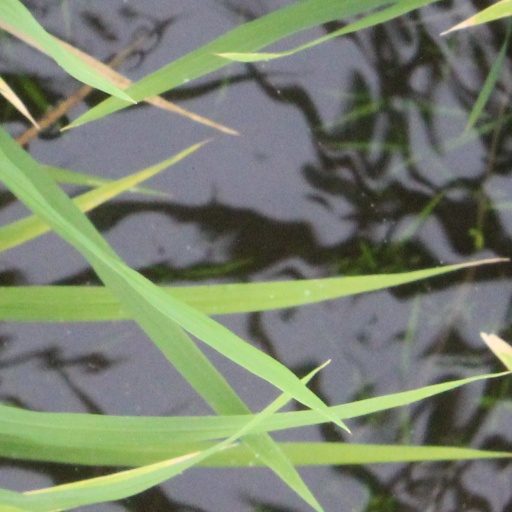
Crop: rice